Similarity (network science)

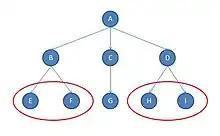
Structural equivalence

There is no actor who has exactly the same set of ties as actor A, so actor A is in a class by itself. The same is true for actors B, C, D and G. Each of these nodes has a unique set of edges to other nodes. E and F, however, fall in the same structural equivalence class. Each has only one edge; and that tie is to B. Since E and F have exactly the same pattern of edges with all the vertices, they are structurally equivalent. The same is true in the case of H and I.